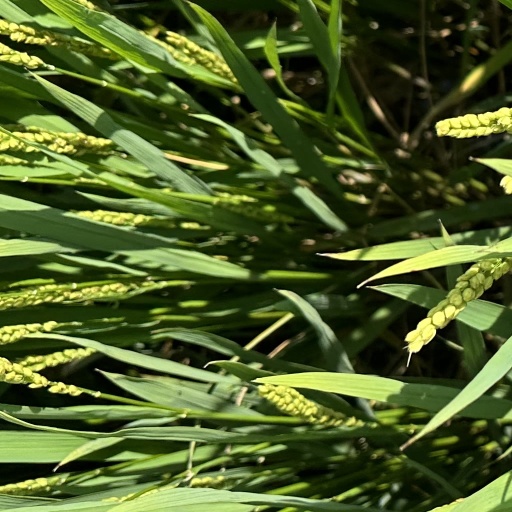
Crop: rice